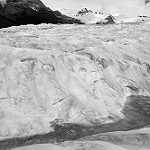
Label: B & W